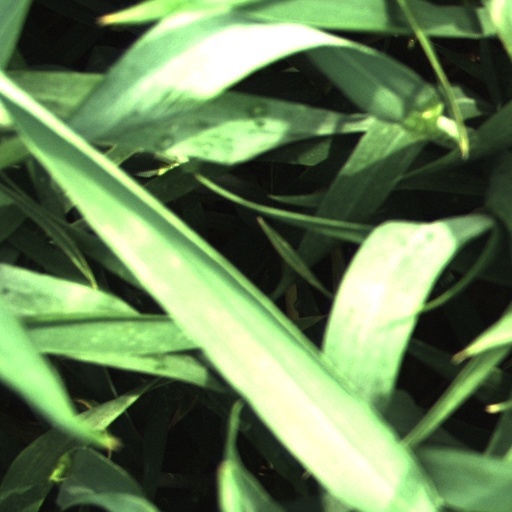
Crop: wheat